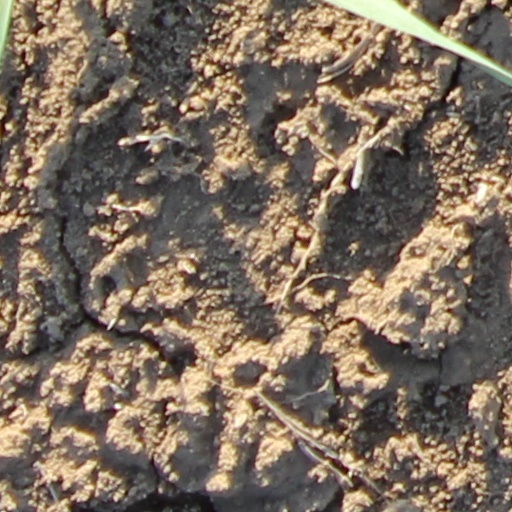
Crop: wheat